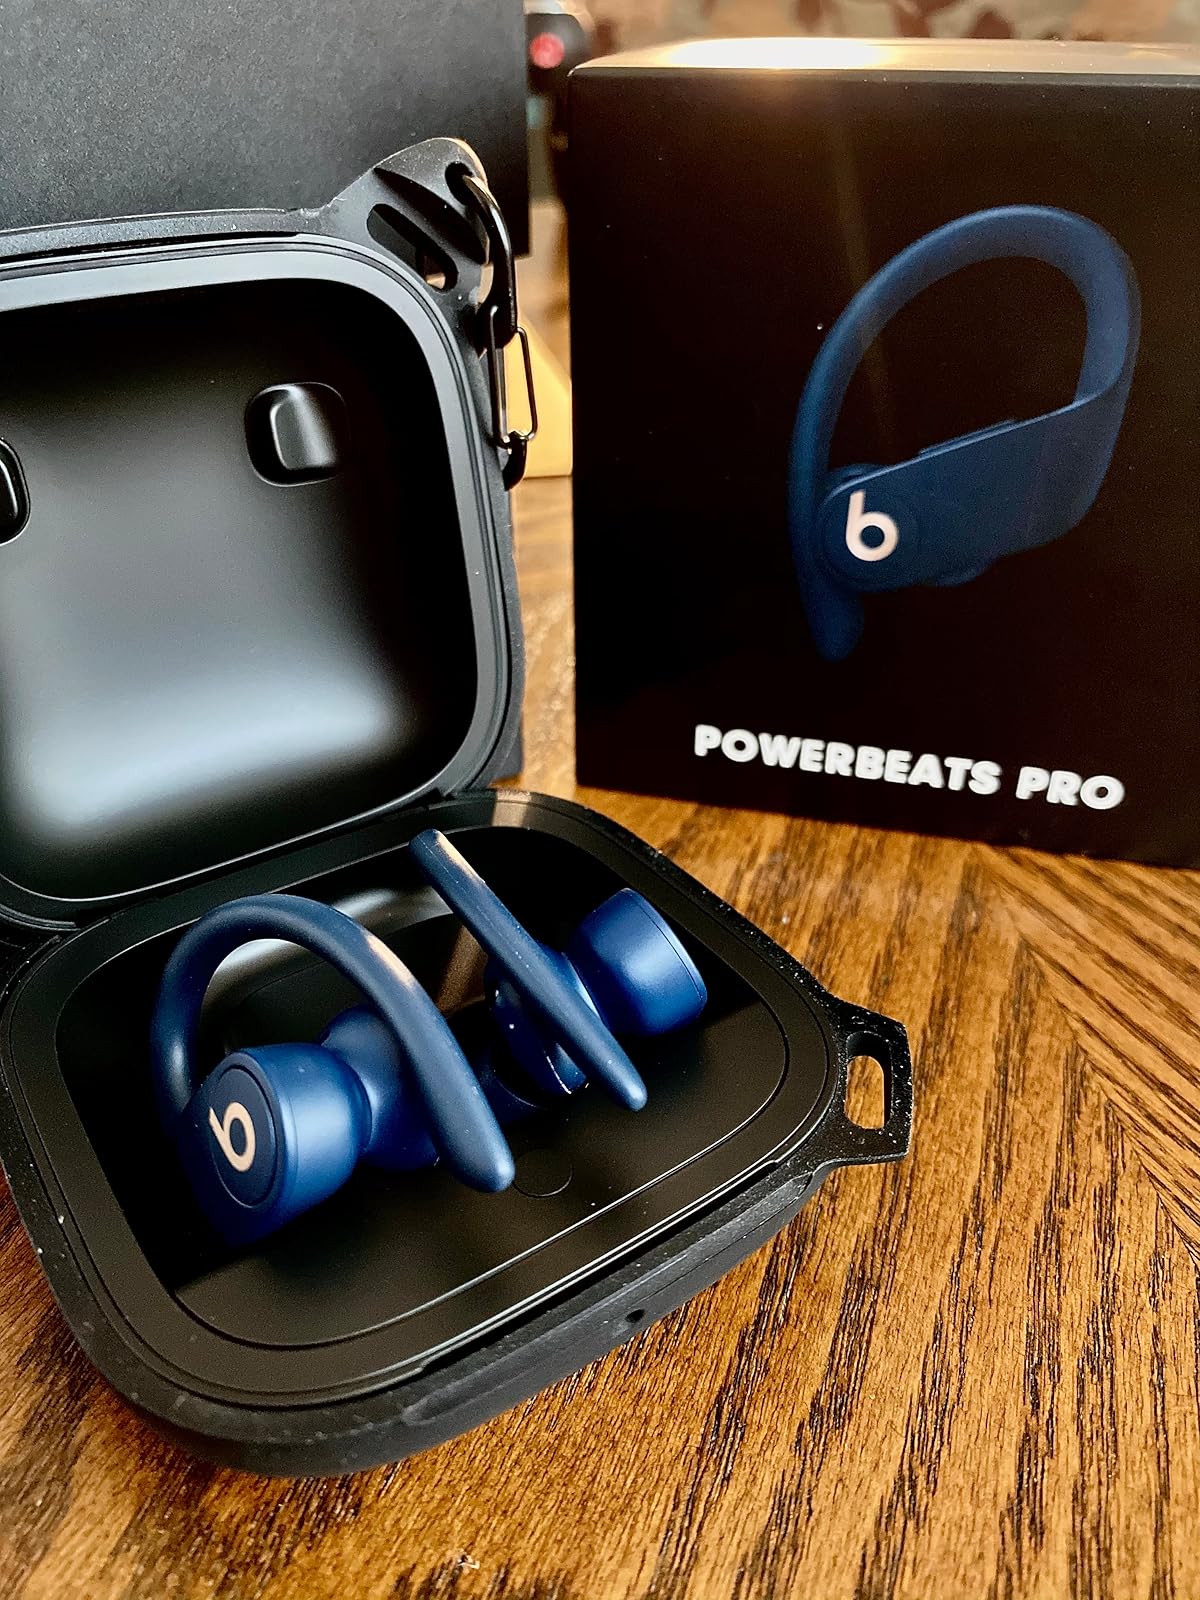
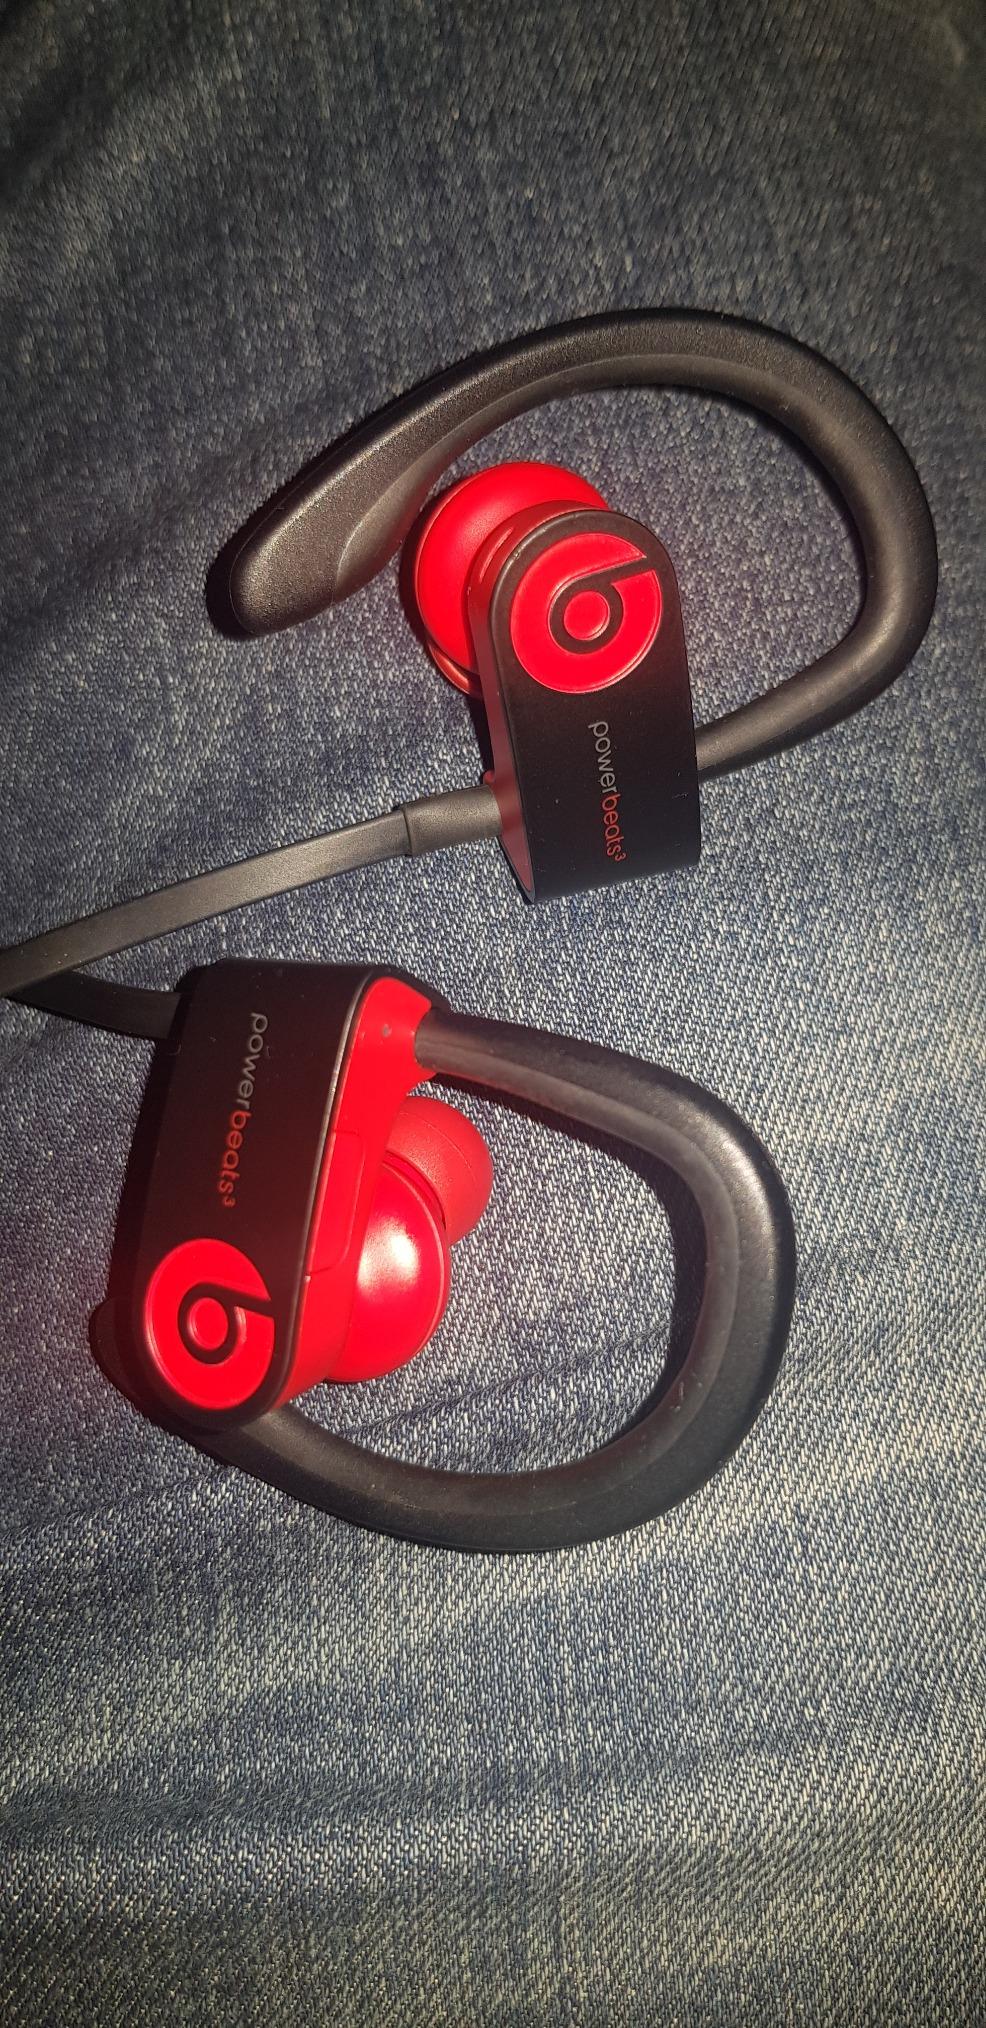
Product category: earbuds
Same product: no